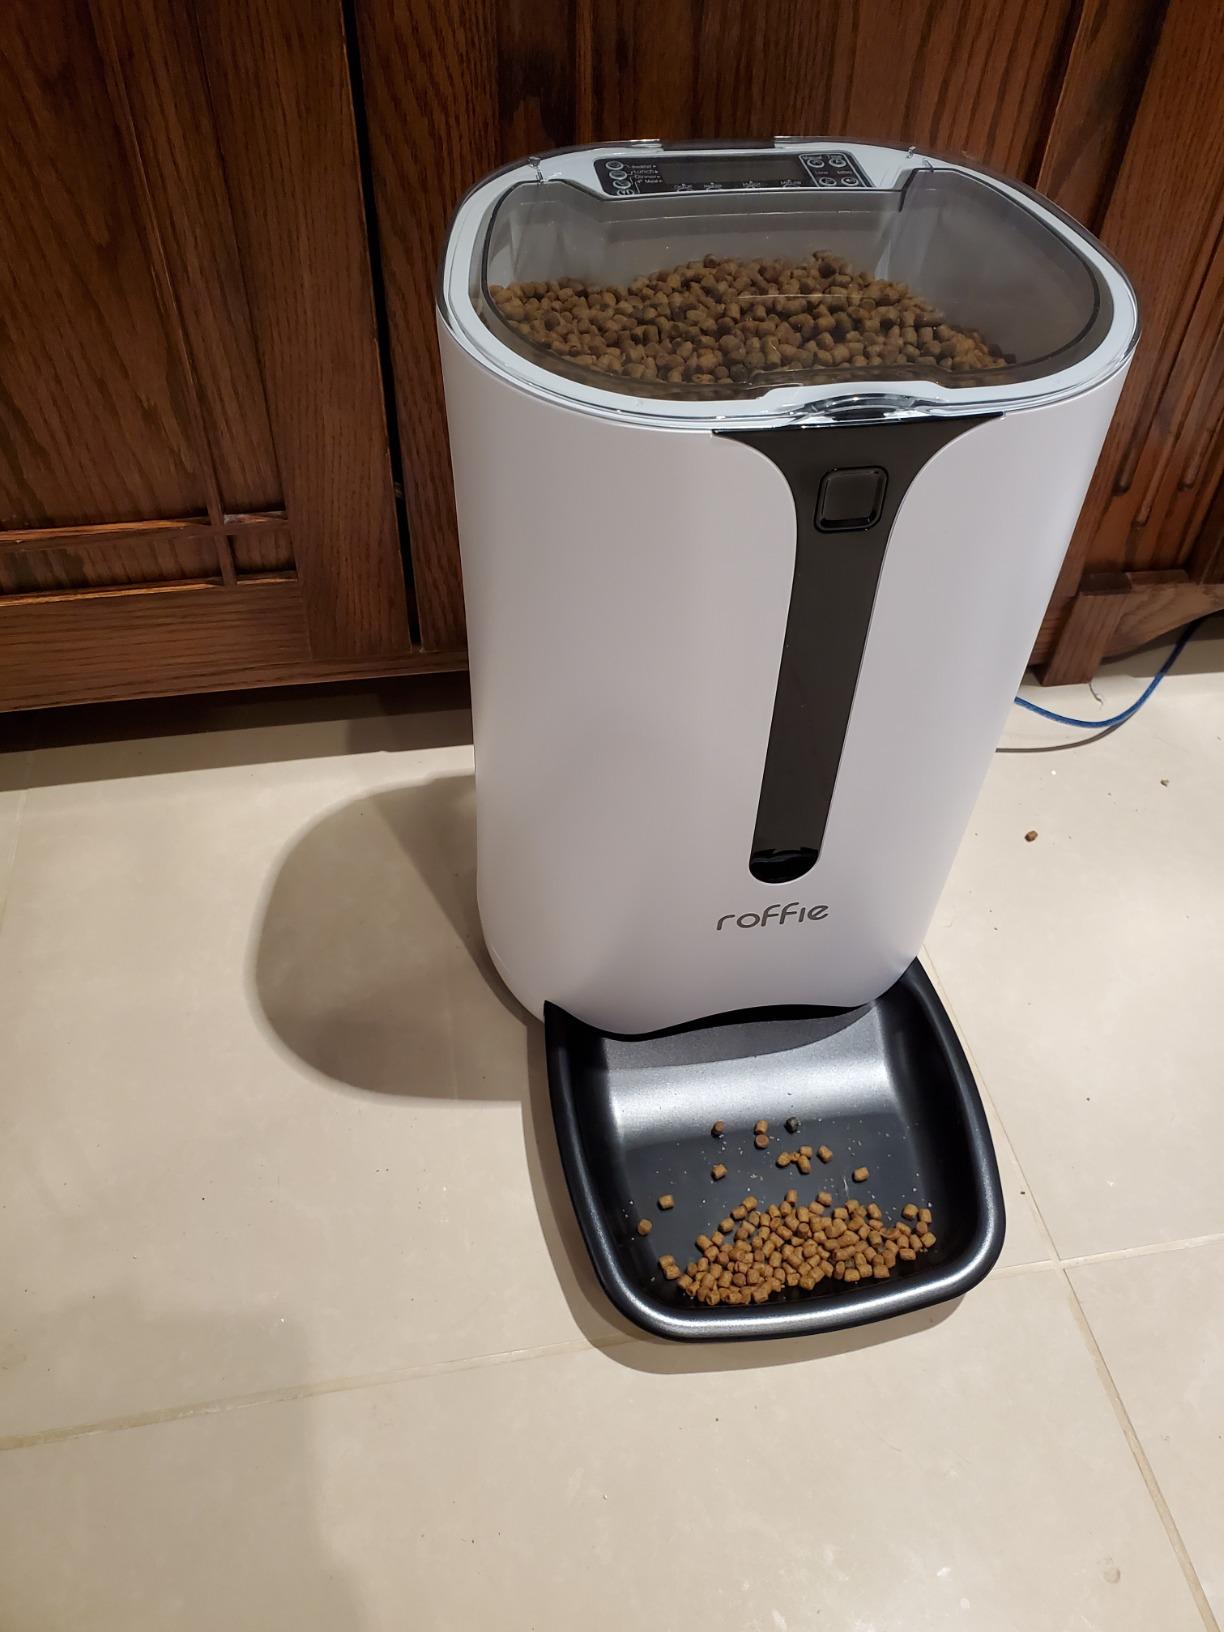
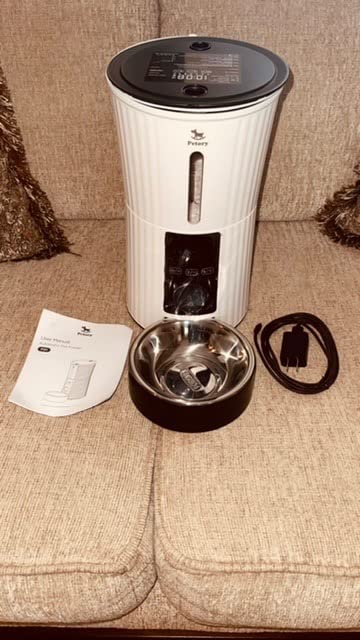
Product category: items_feeder
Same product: no